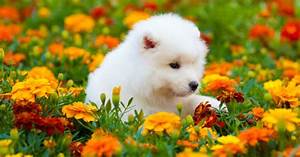
Label: cane